Texas

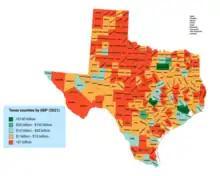
Texas counties by GDP (2021)

The resident population of Texas was 29,145,505 in the 2020 census, a 15.9% increase since the 2010 census. At the 2020 census, the apportioned population of Texas stood at 29,183,290. The U.S. Census Bureau estimated the population was 31,290,831 as of July 1, 2024, an increase of 7.4% since the 2020 census. Texas is the second-most populous state in the United States after California and the only other U.S. state to surpass a total estimated population of 30 million people as of July 2, 2022.